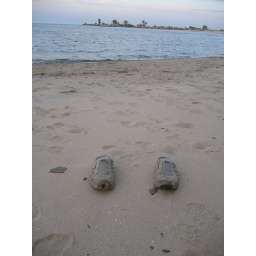
... And the shoes God jerked me out of in order to drag me through the sand for a few years.